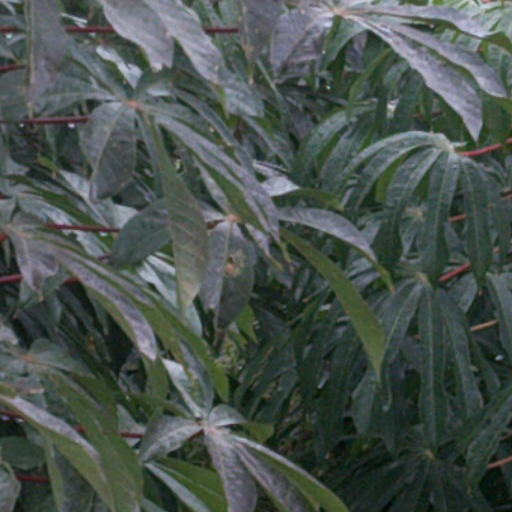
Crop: cassava